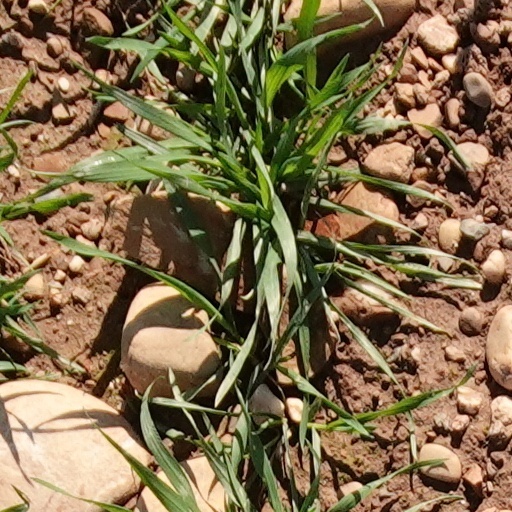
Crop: wheat